Art Angel

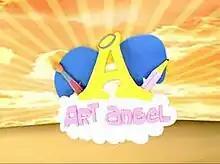
Title card

Art Angel is a Philippine television infotainment show broadcast by GMA Network. Originally hosted by Pia Arcangel, Tonipet Gaba and Krystal Reyes. It premiered on April 17, 2004. In 2010, Arcangel and Reyes left the show and were replaced by Roxanne Barcelo on June 19, 2010. The show concluded on May 14, 2011 with a total of 370 episodes.